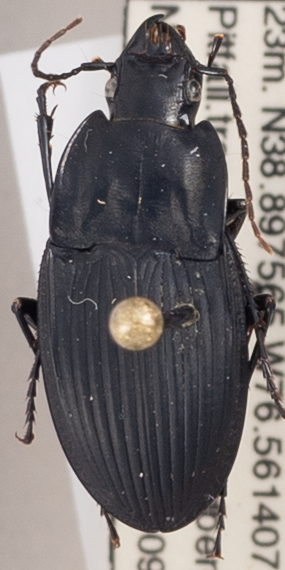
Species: Dicaelus furvus
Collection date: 2022-06-09 04:00:00
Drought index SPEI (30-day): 0.24
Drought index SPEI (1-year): -0.1
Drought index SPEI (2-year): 1.45